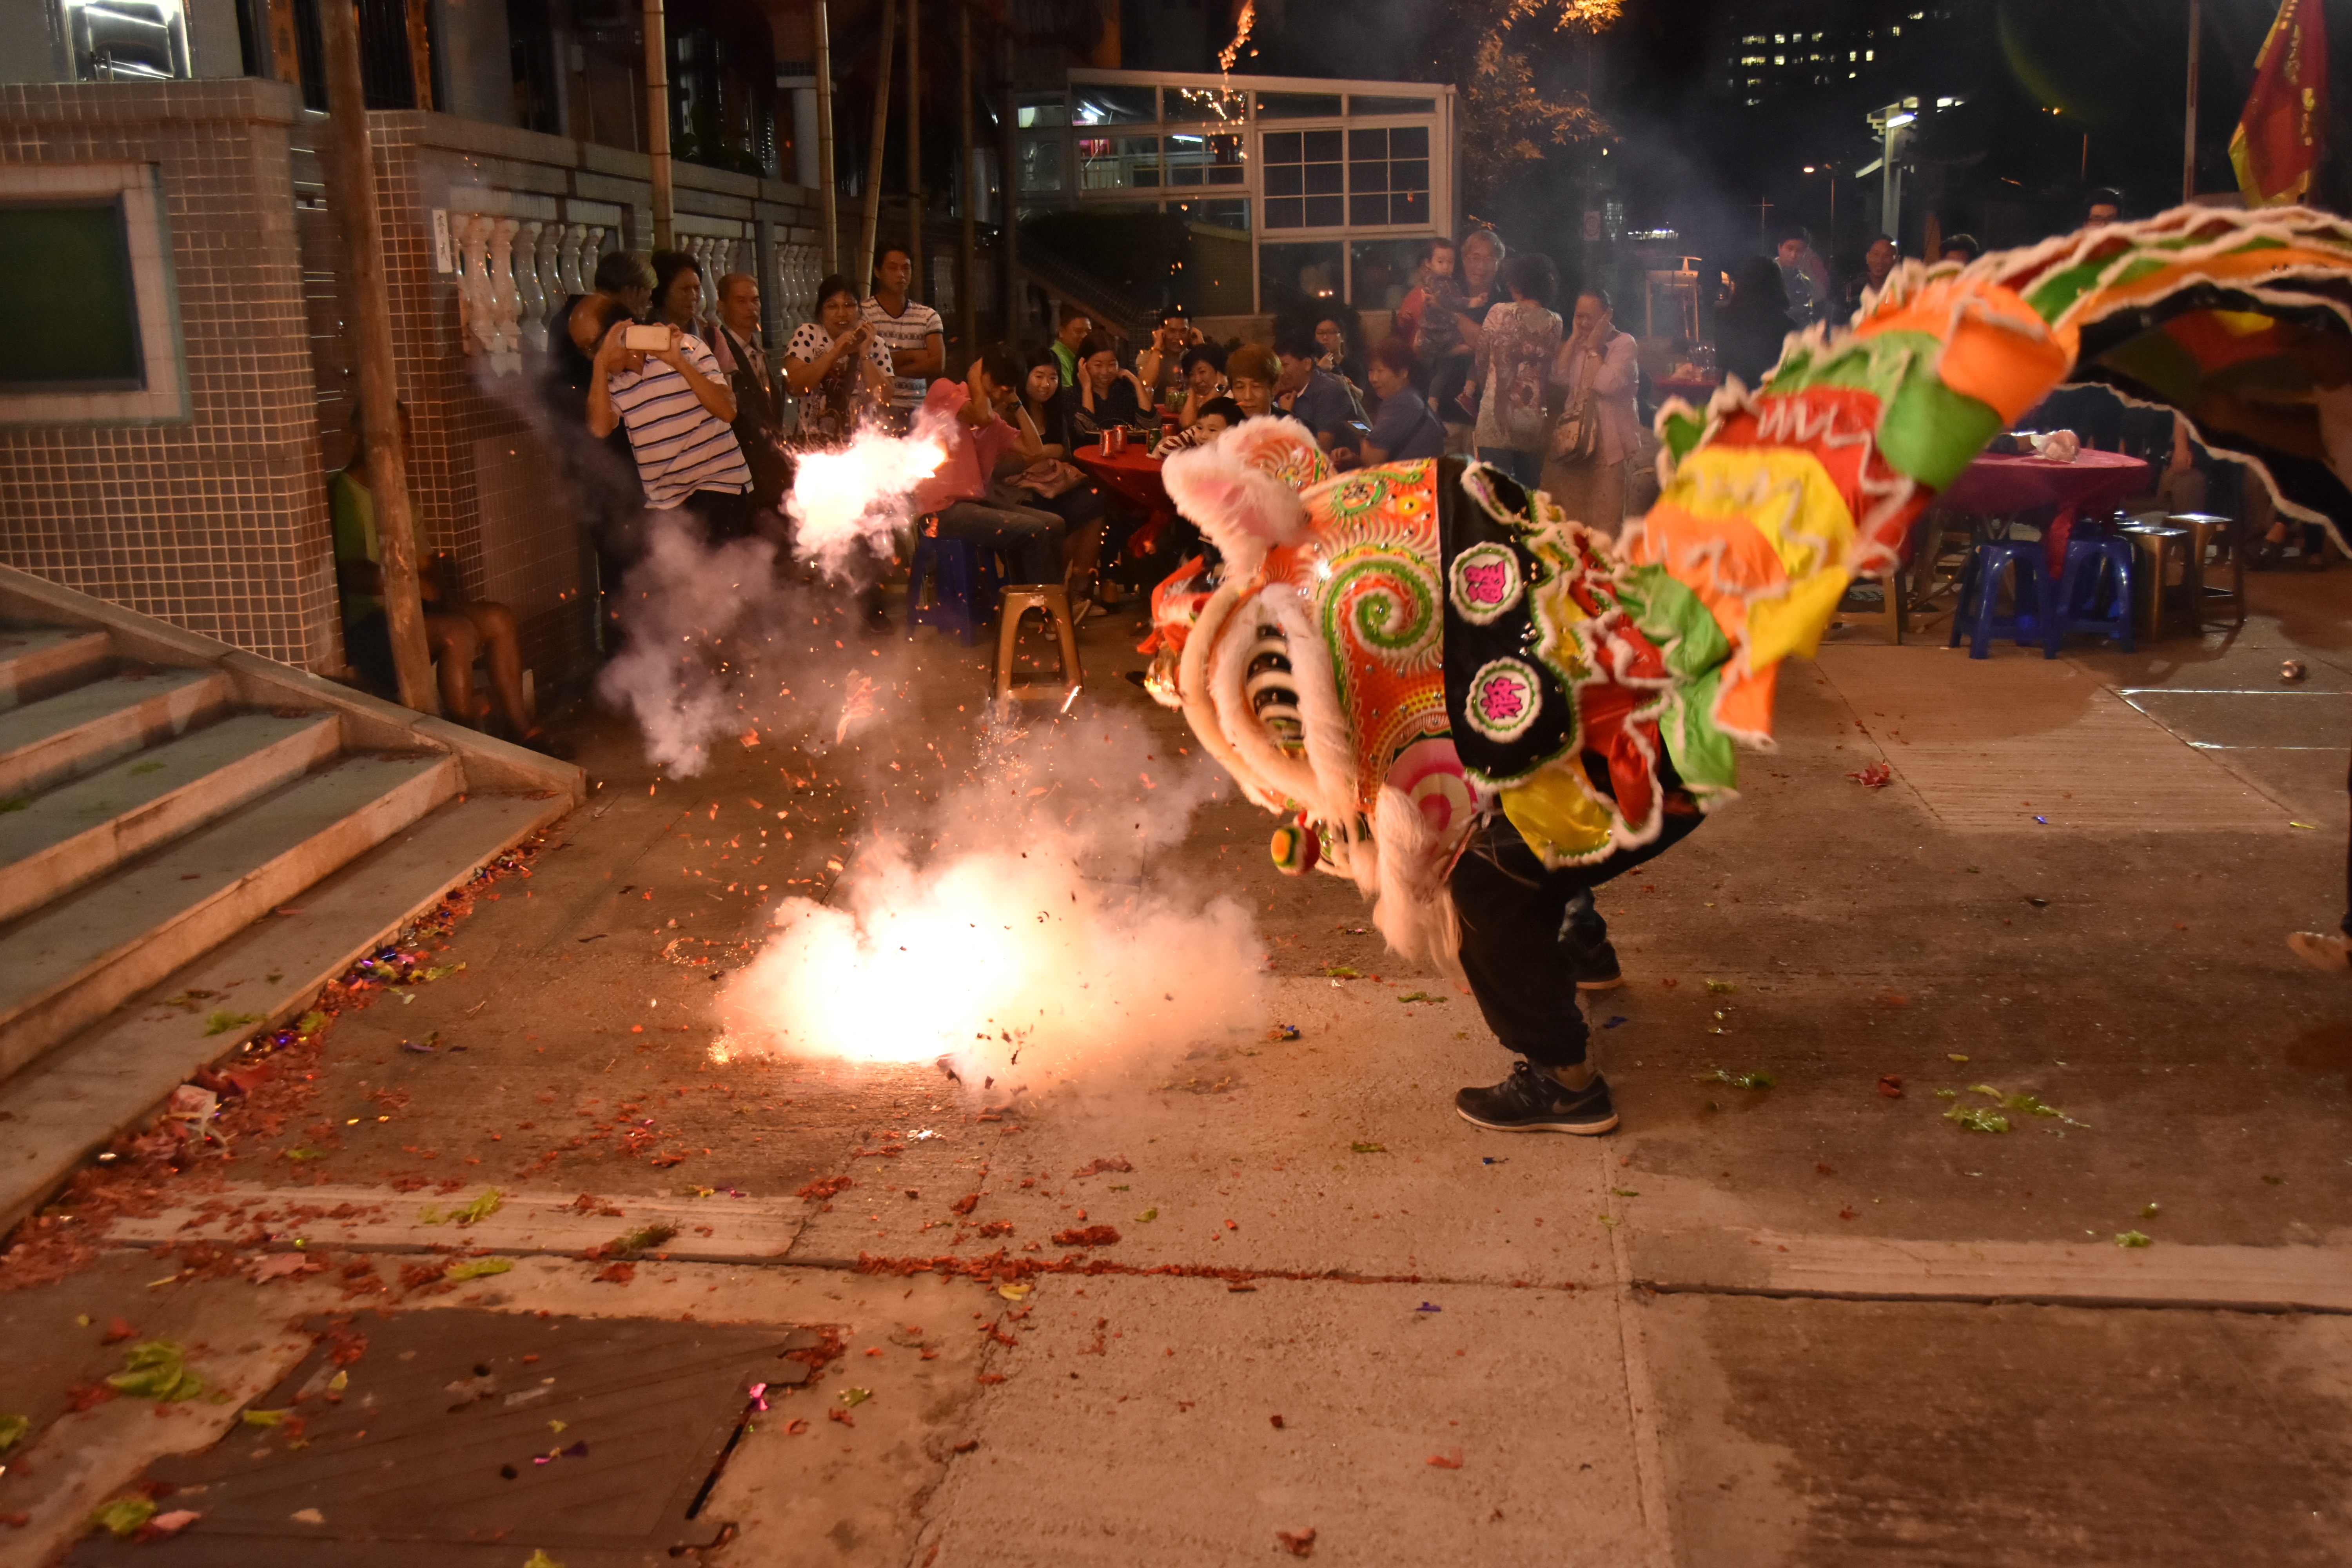
screenshot